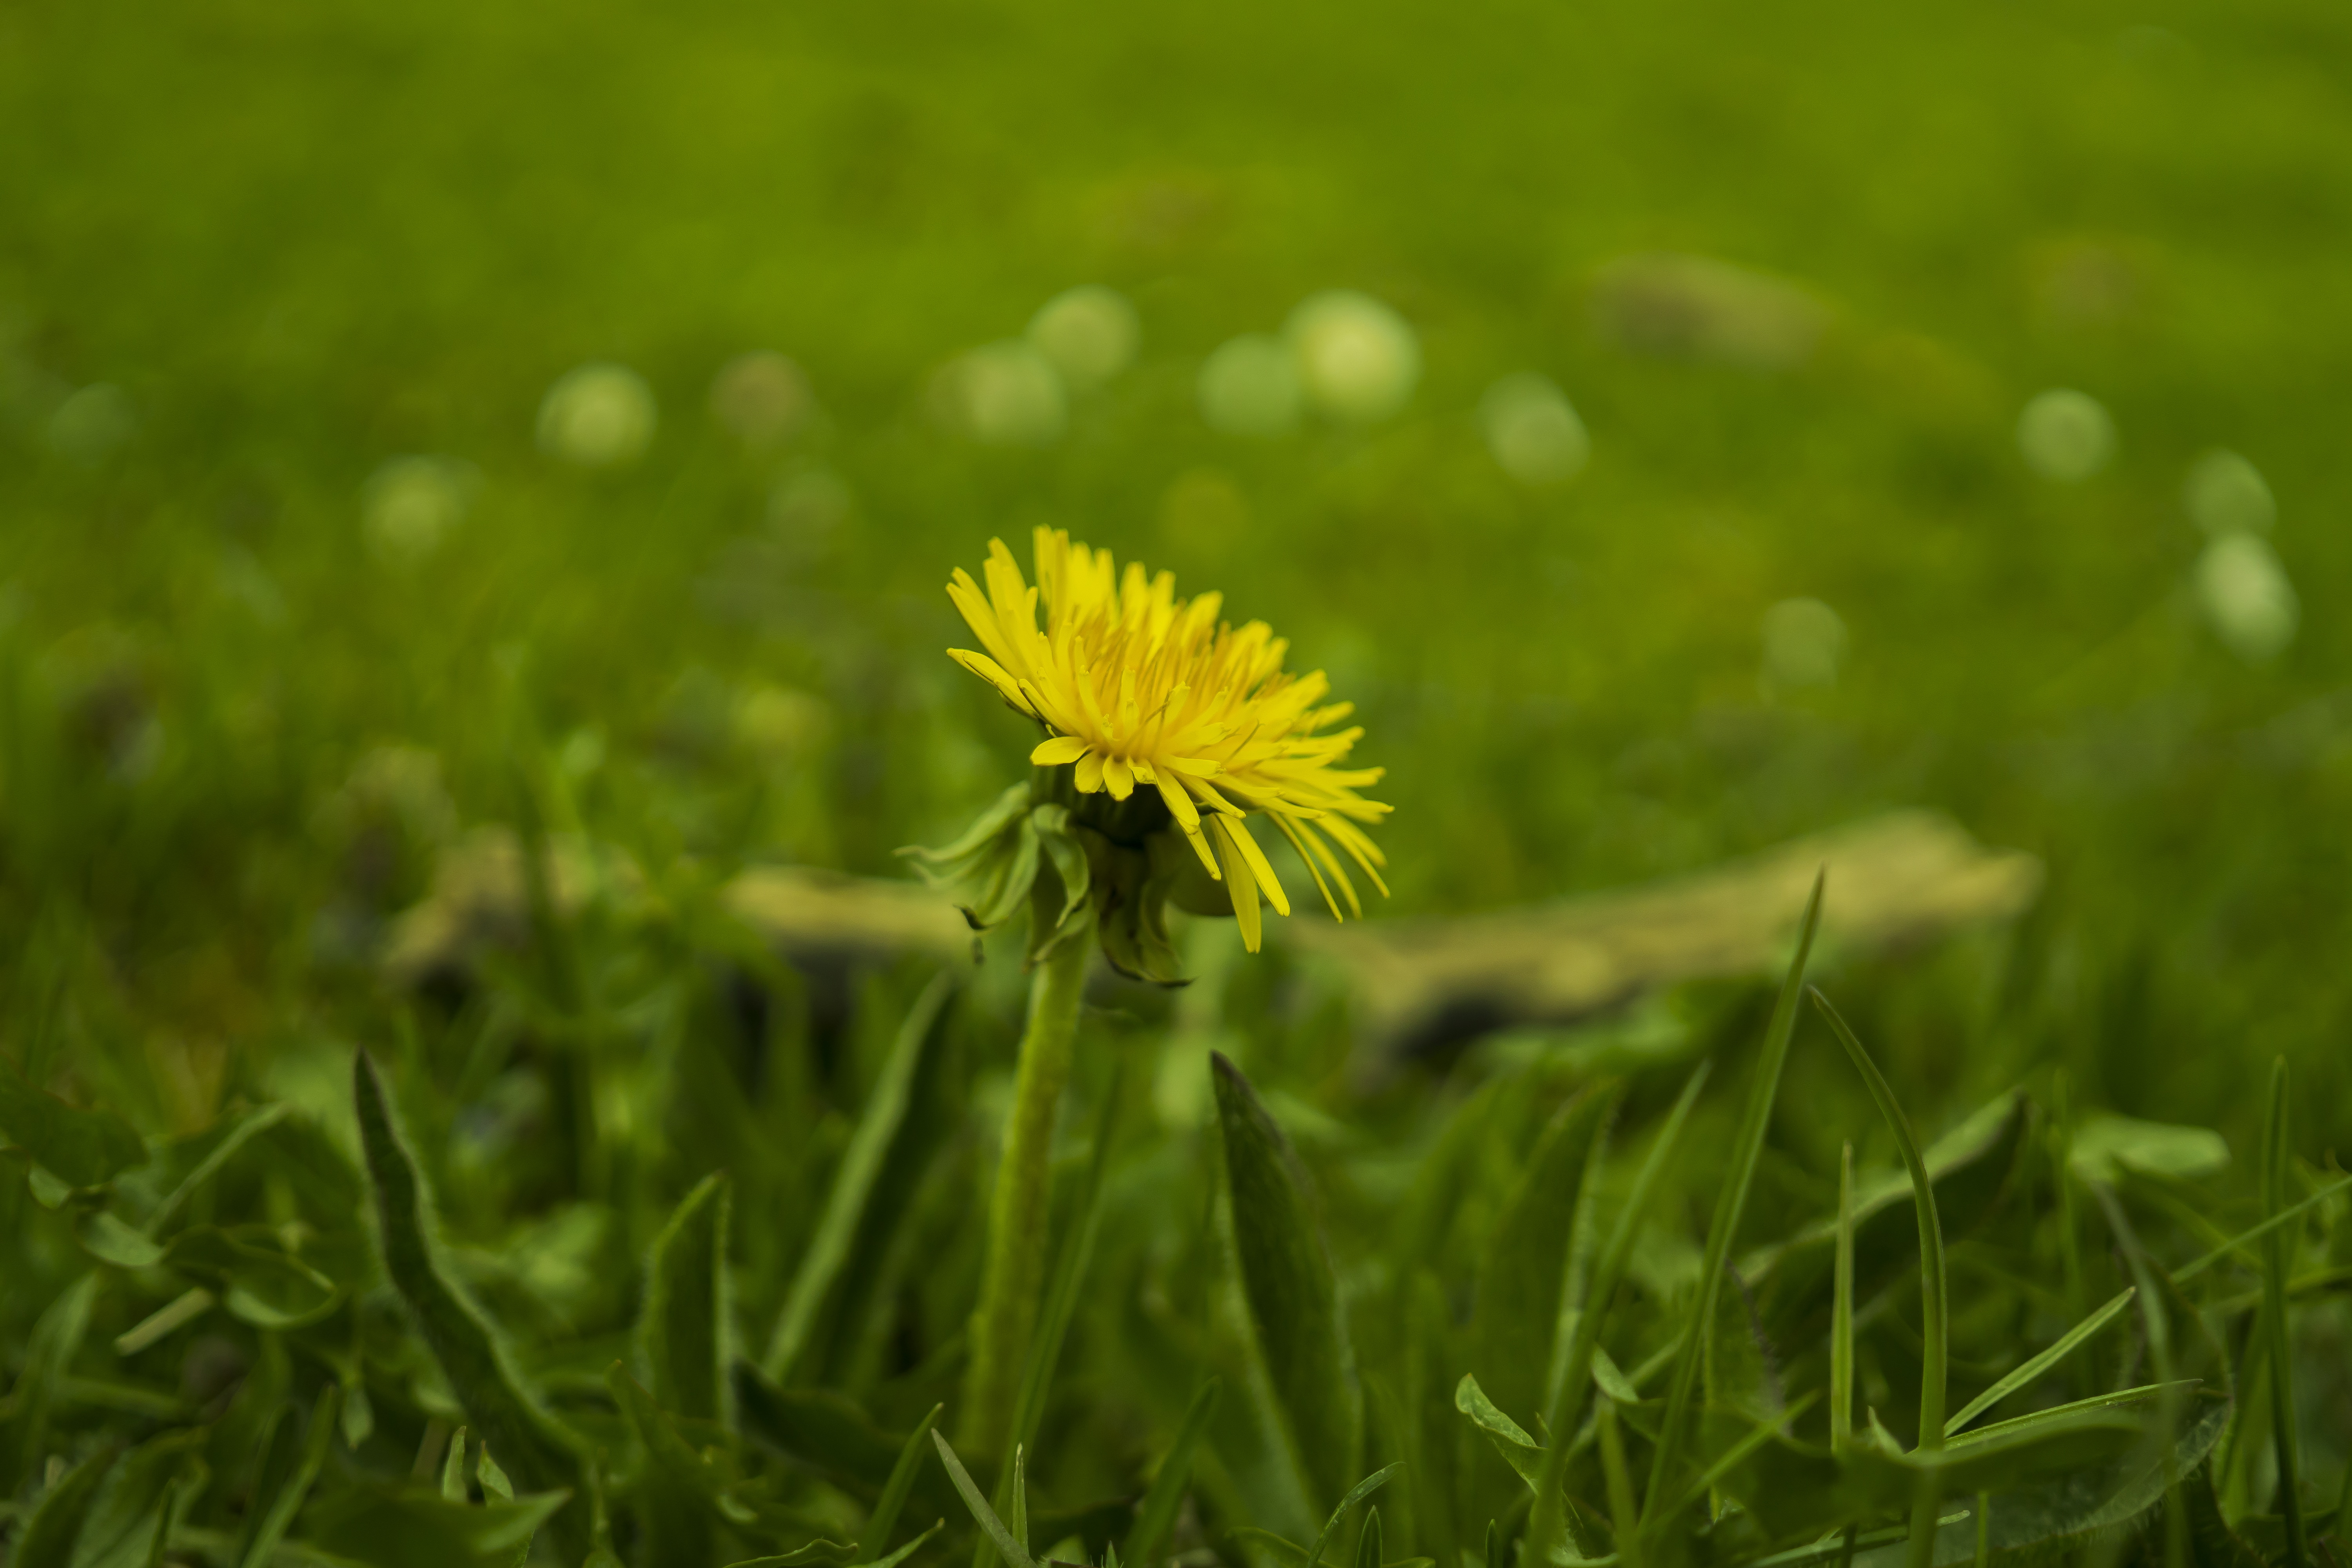
nature, grass, bokeh, plant, white, field, lawn, meadow, dandelion, prairie, sweet, sunlight, leaf, flower, daisy, spring, green, color, macro, botany, yellow, garden, juicy, close, flora, wild flower, wildflower, flowers, close up, blade of grass, grassland, wildflowers, rush, frisch, flower meadow, spring flower, grasses, macro photography, halme, flowering plant, daisy family, spring meadow, grass family, land plant